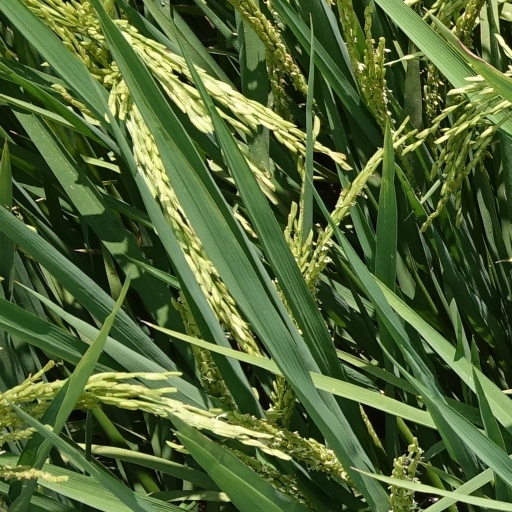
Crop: rice